Linda Keen

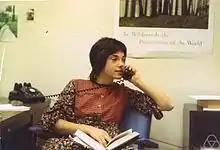
Linda Keen

Linda Jo Goldway Keen (born August 9, 1940, in New York City, New York) is an American mathematician and a fellow of the American Mathematical Society. Since 1965, she has been a professor in the Department of Mathematics and Computer Science at Lehman College of the City University of New York and a Professor of Mathematics at Graduate Center of the City University of New York.